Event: Ecuador Earthquake
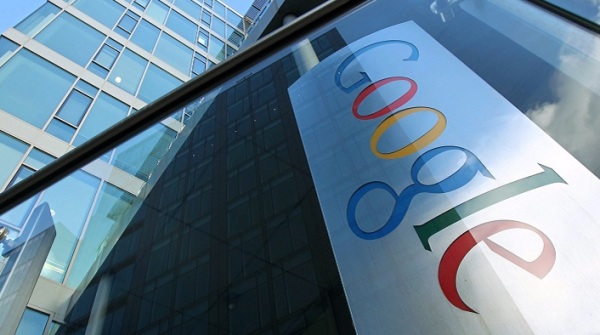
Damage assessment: no_damage